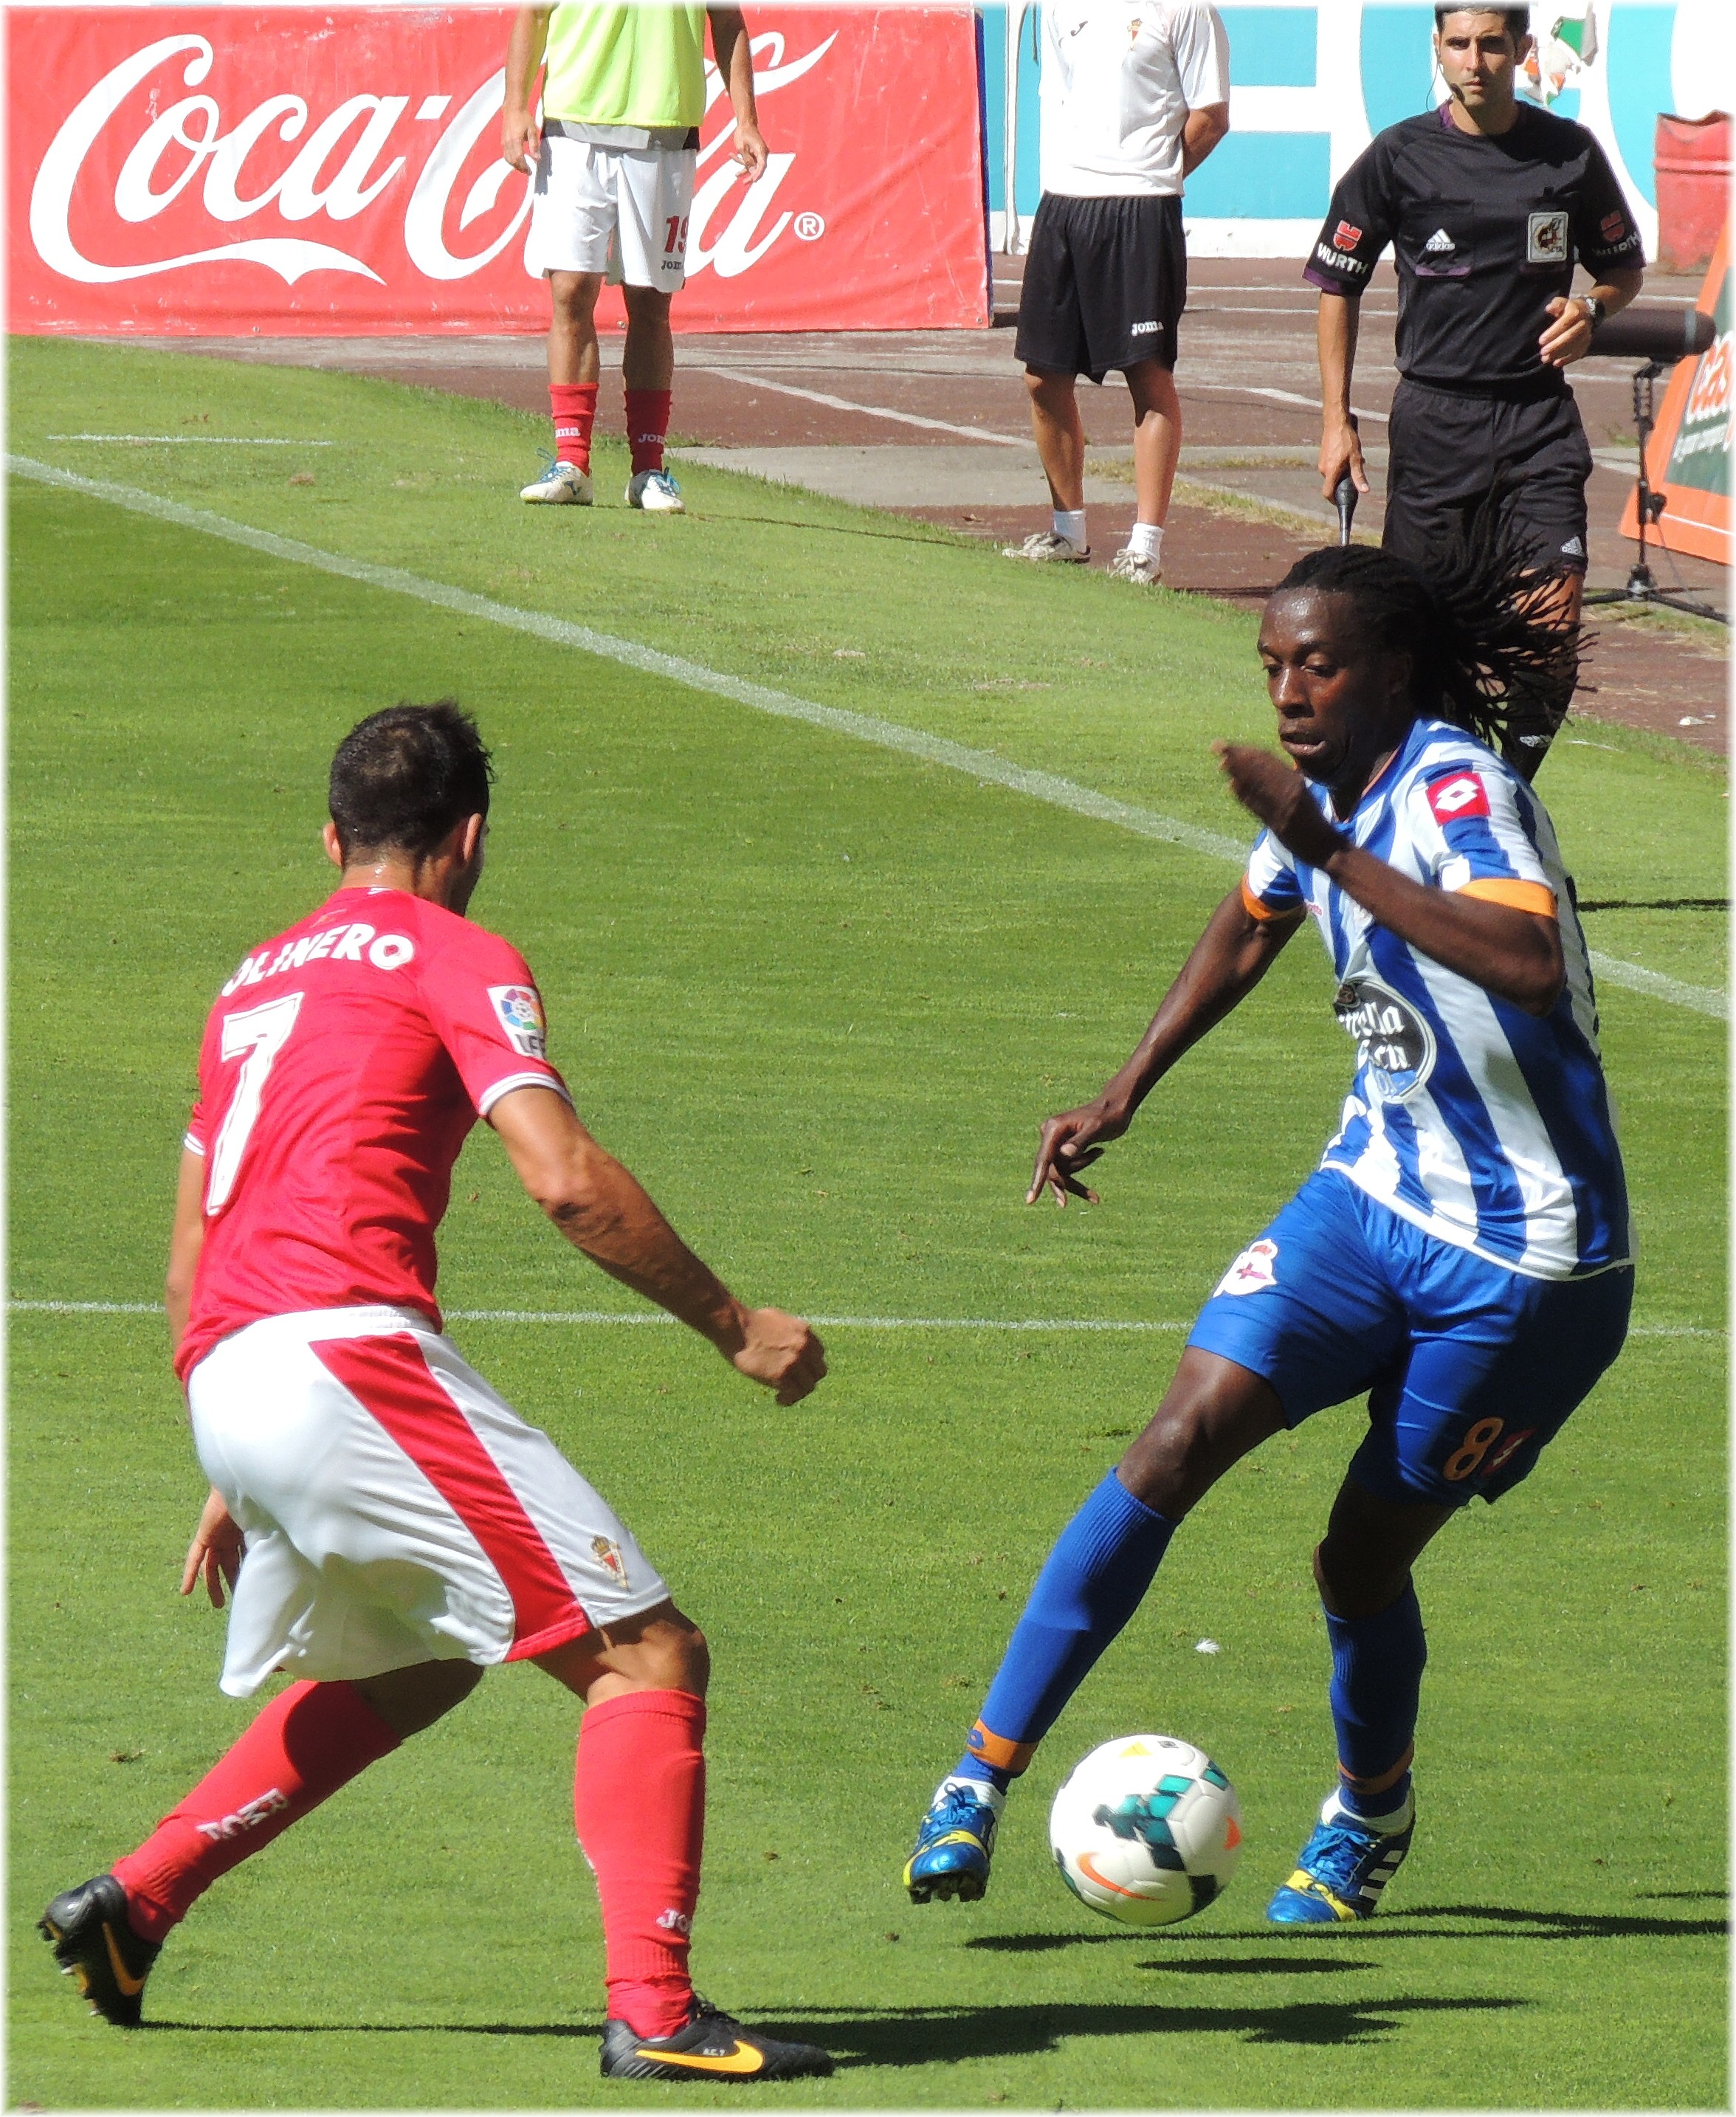
structure, soccer, stadium, player, sports, ball, kick, tackle, football player, sport venue